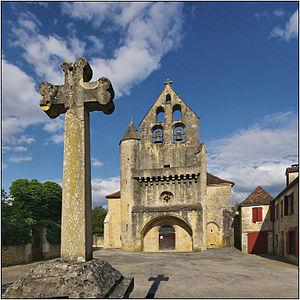
Église Saint-Sixte de Lamothe-Fénelon
Cet article recense les monuments historiques français classés en 1913.
Cet article recense une partie des monuments historiques du Lot, en France.
L'église Saint-Sixte est une église catholique située à Lamothe-Fénelon, en France.